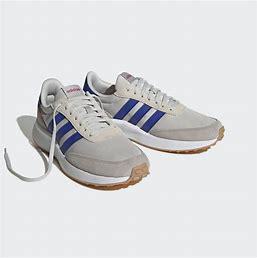
Brand: Adidas
Model: Run 70S